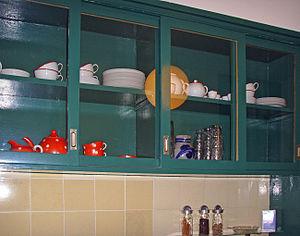
La cuisine de Francfort fut un jalon de l'architecture domestique, considérée comme la pionnière des cuisines équipées modernes parce que, pour la première fois, une cuisine était conçue suivant un concept global, dessinée pour rendre efficaces les tâches ménagères, tout en étant bon marché. Elle fut conçue en 1926 par l'architecte autrichienne Margarete Schütte-Lihotzky pour le projet d'habitat social Römerstadt à Francfort-sur-le-Main, édifié par l'architecte Ernst May. Quelque 10 000 unités de cette cuisine furent construites à la fin des années 1920 à Francfort.